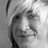
Emotion: happy